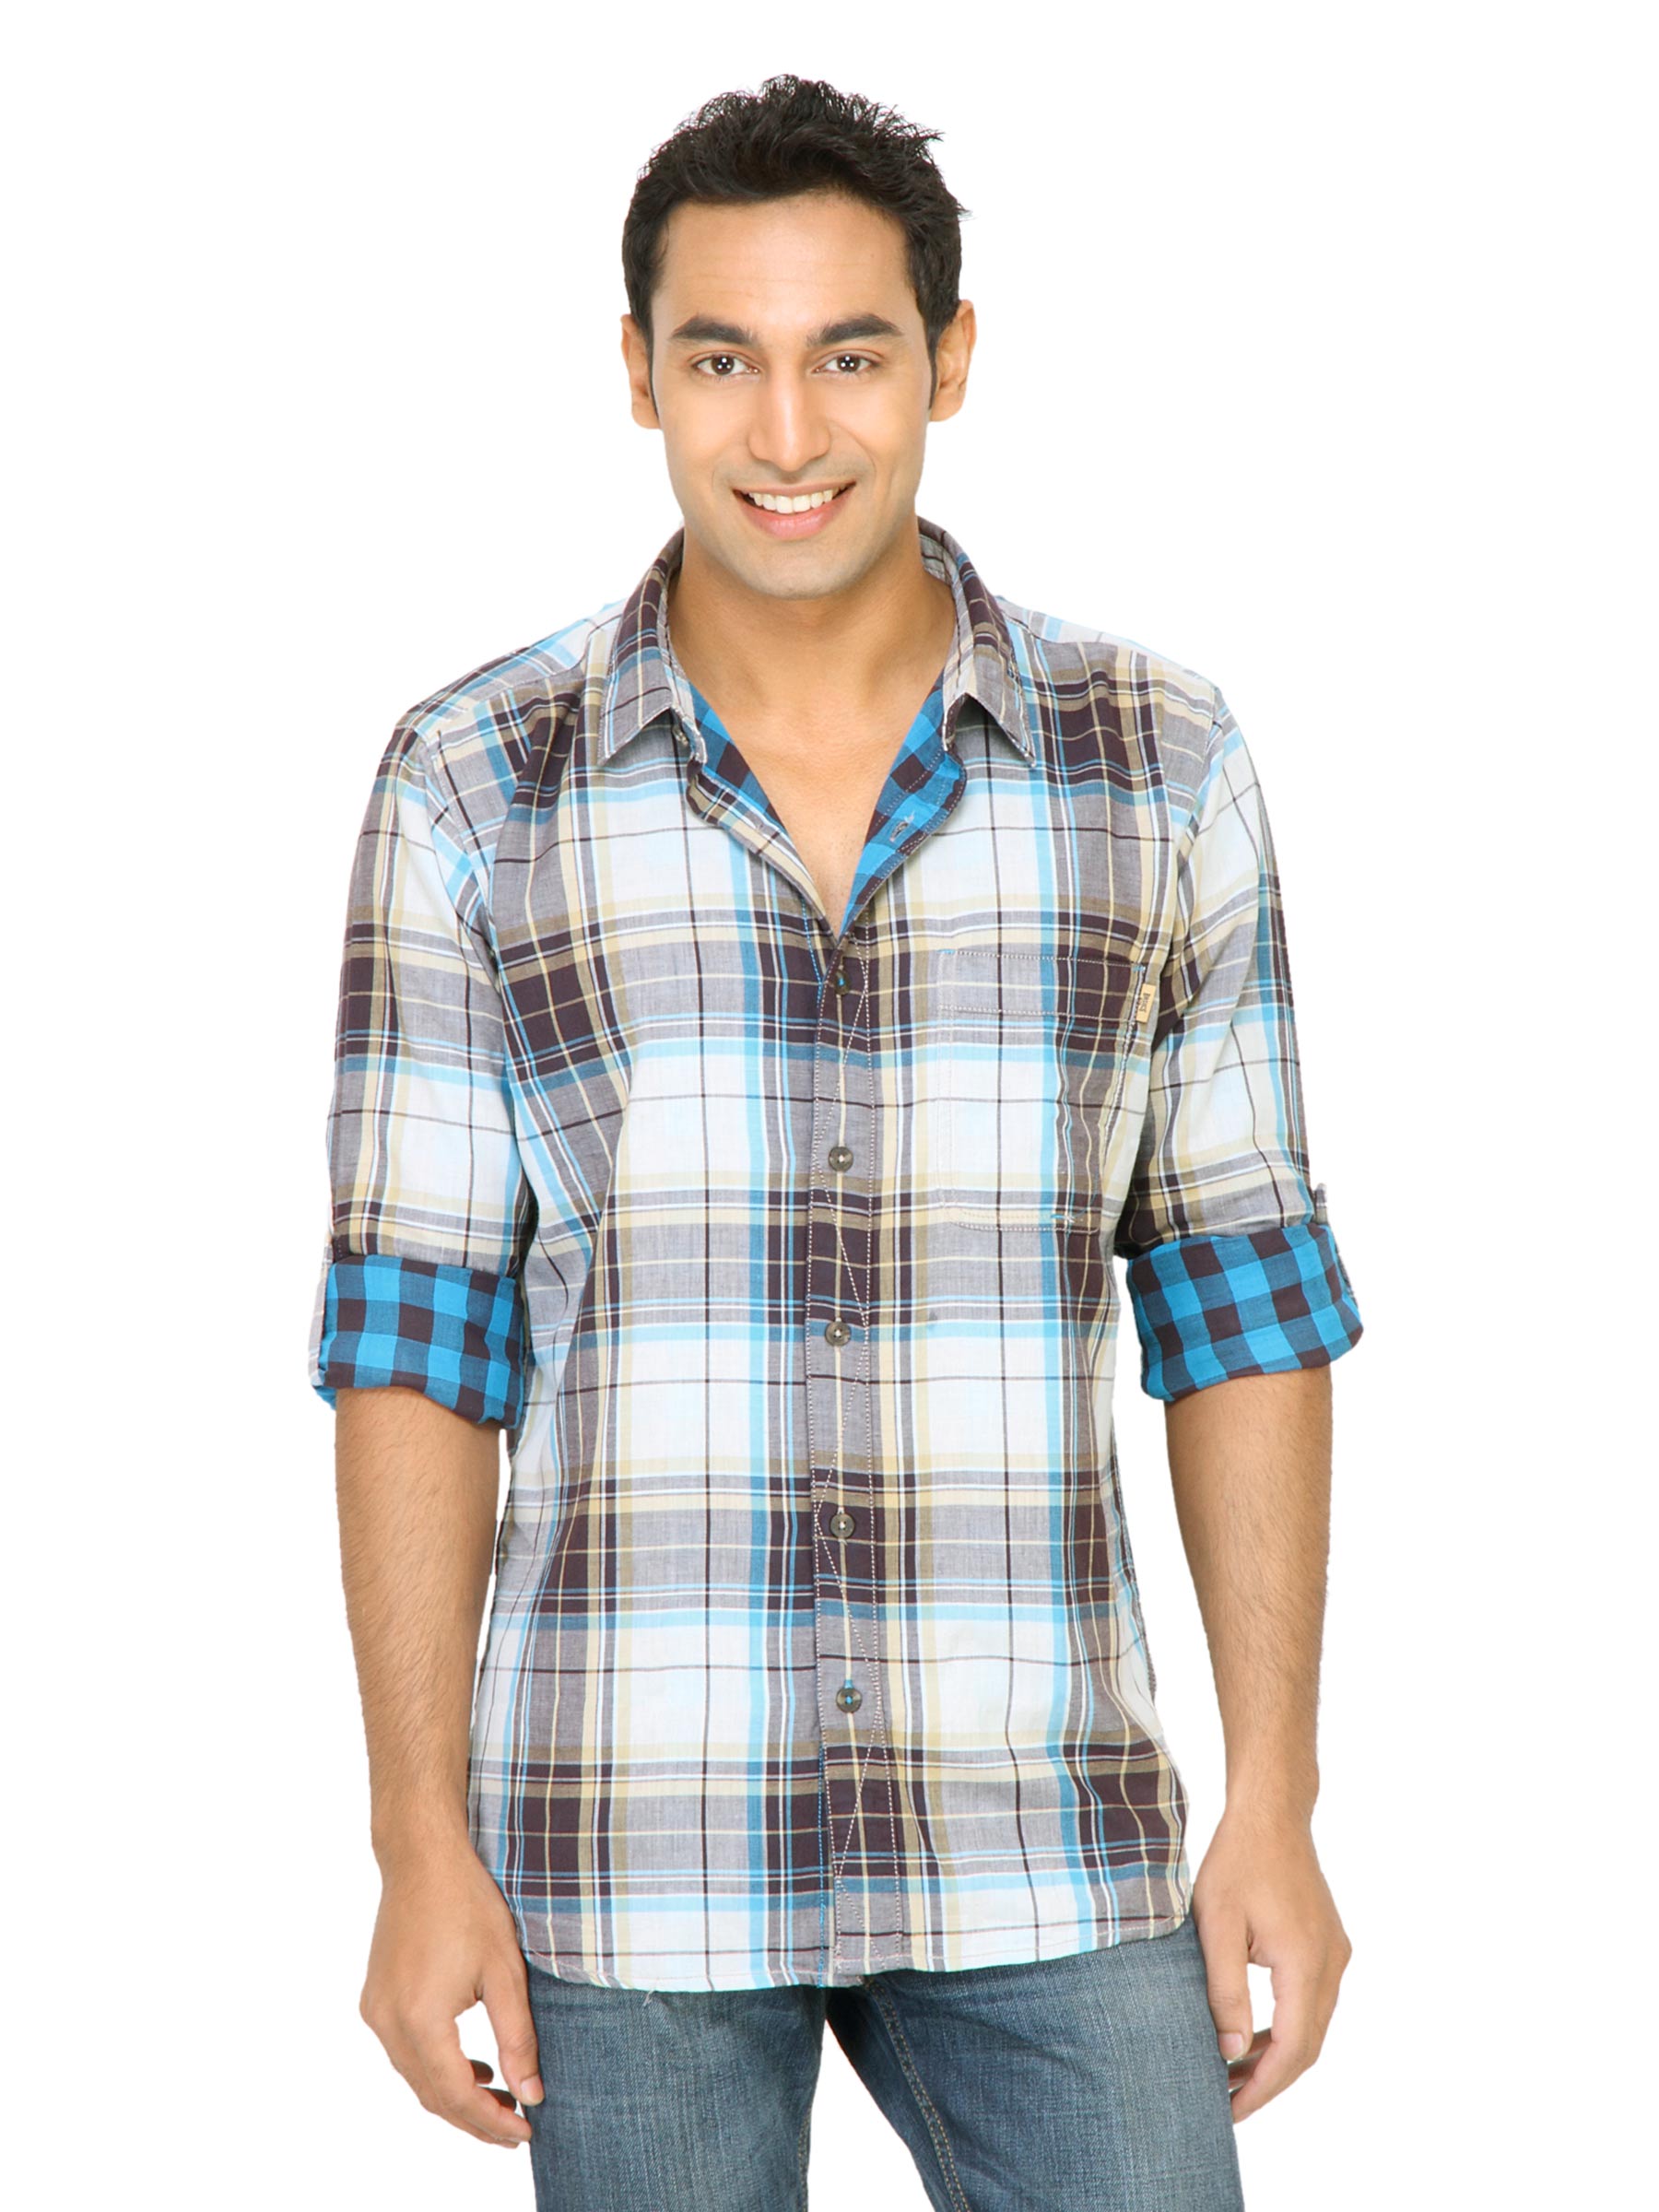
Basics Men White Slim Fit Checked Shirt
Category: Apparel / Topwear / Shirts
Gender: Men
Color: White
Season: Fall 2011
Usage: Casual